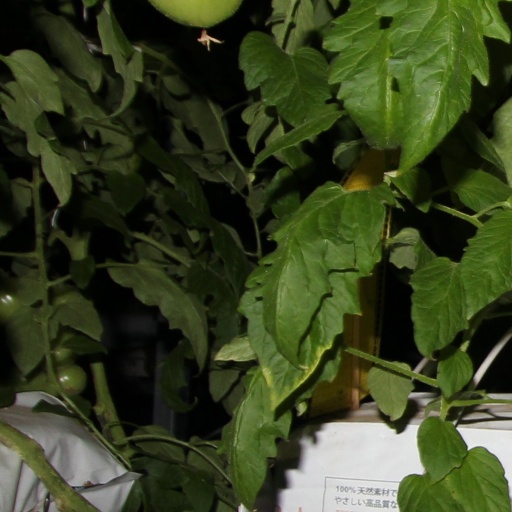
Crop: tomato